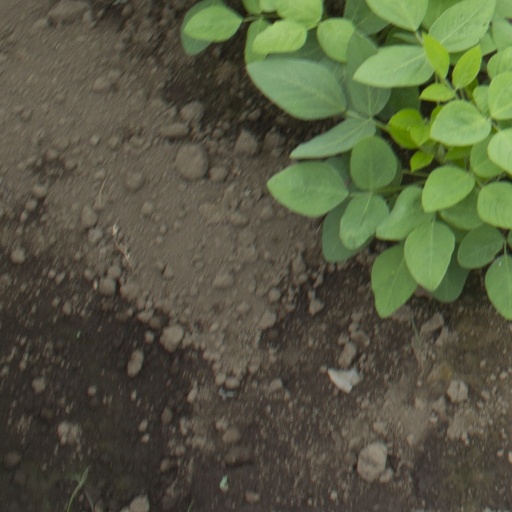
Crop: soybean